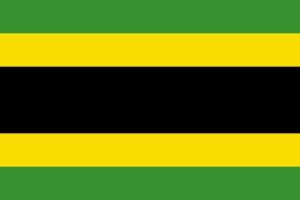
Le drapeau jamaïcain présente une croix de Saint-André, dite en « sautoir », dont les extrémités échouent aux quatre coins du drapeau. Les diagonales jaunes forment ainsi quatre triangles : de couleur verte dans les parties supérieure et inférieure et de couleur noire près de la hampe et du battant. La croix aurait été rajoutée afin de distinguer la version première du drapeau du drapeau du Tanganyika, région constituant aujourd'hui la majeure partie de la Tanzanie.